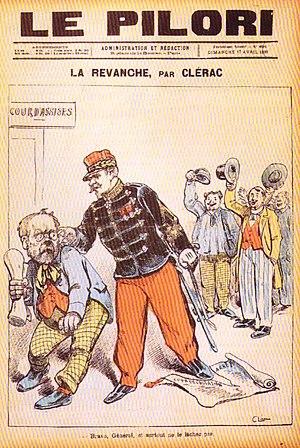
Les cinq dernières années de la vie d'Émile Zola sont marquées par un engagement sans relâche dans l'affaire Dreyfus, alors qu'il est au faîte de sa renommée littéraire.
Les cinq dernières années de la vie d'Émile Zola sont marquées par un engagement sans relâche dans l'affaire Dreyfus, alors qu'il est au faîte de sa renommée littéraire.
Émile Zola est un écrivain et journaliste français, né le 2 avril 1840 à Paris et mort le 29 septembre 1902 dans la même ville. Considéré comme le chef de file du naturalisme, c'est l'un des romanciers français les plus populaires, les plus publiés, traduits et commentés au monde. Ses romans ont connu de très nombreuses adaptations au cinéma et à la télévision.
Émile Zola est un écrivain et journaliste français, né le 2 avril 1840 à Paris et mort le 29 septembre 1902 dans la même ville. Considéré comme le chef de file du naturalisme, c'est l'un des romanciers français les plus populaires, les plus publiés, traduits et commentés au monde. Ses romans ont connu de très nombreuses adaptations au cinéma et à la télévision.